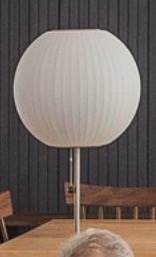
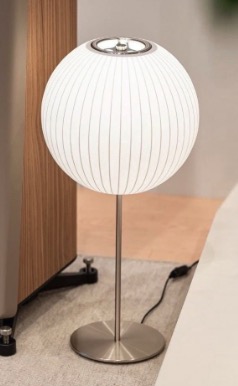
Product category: misc
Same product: yes